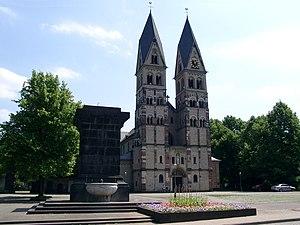
Basilique Saint-Kastor á Coblence